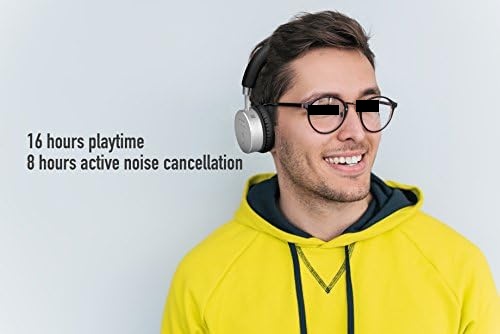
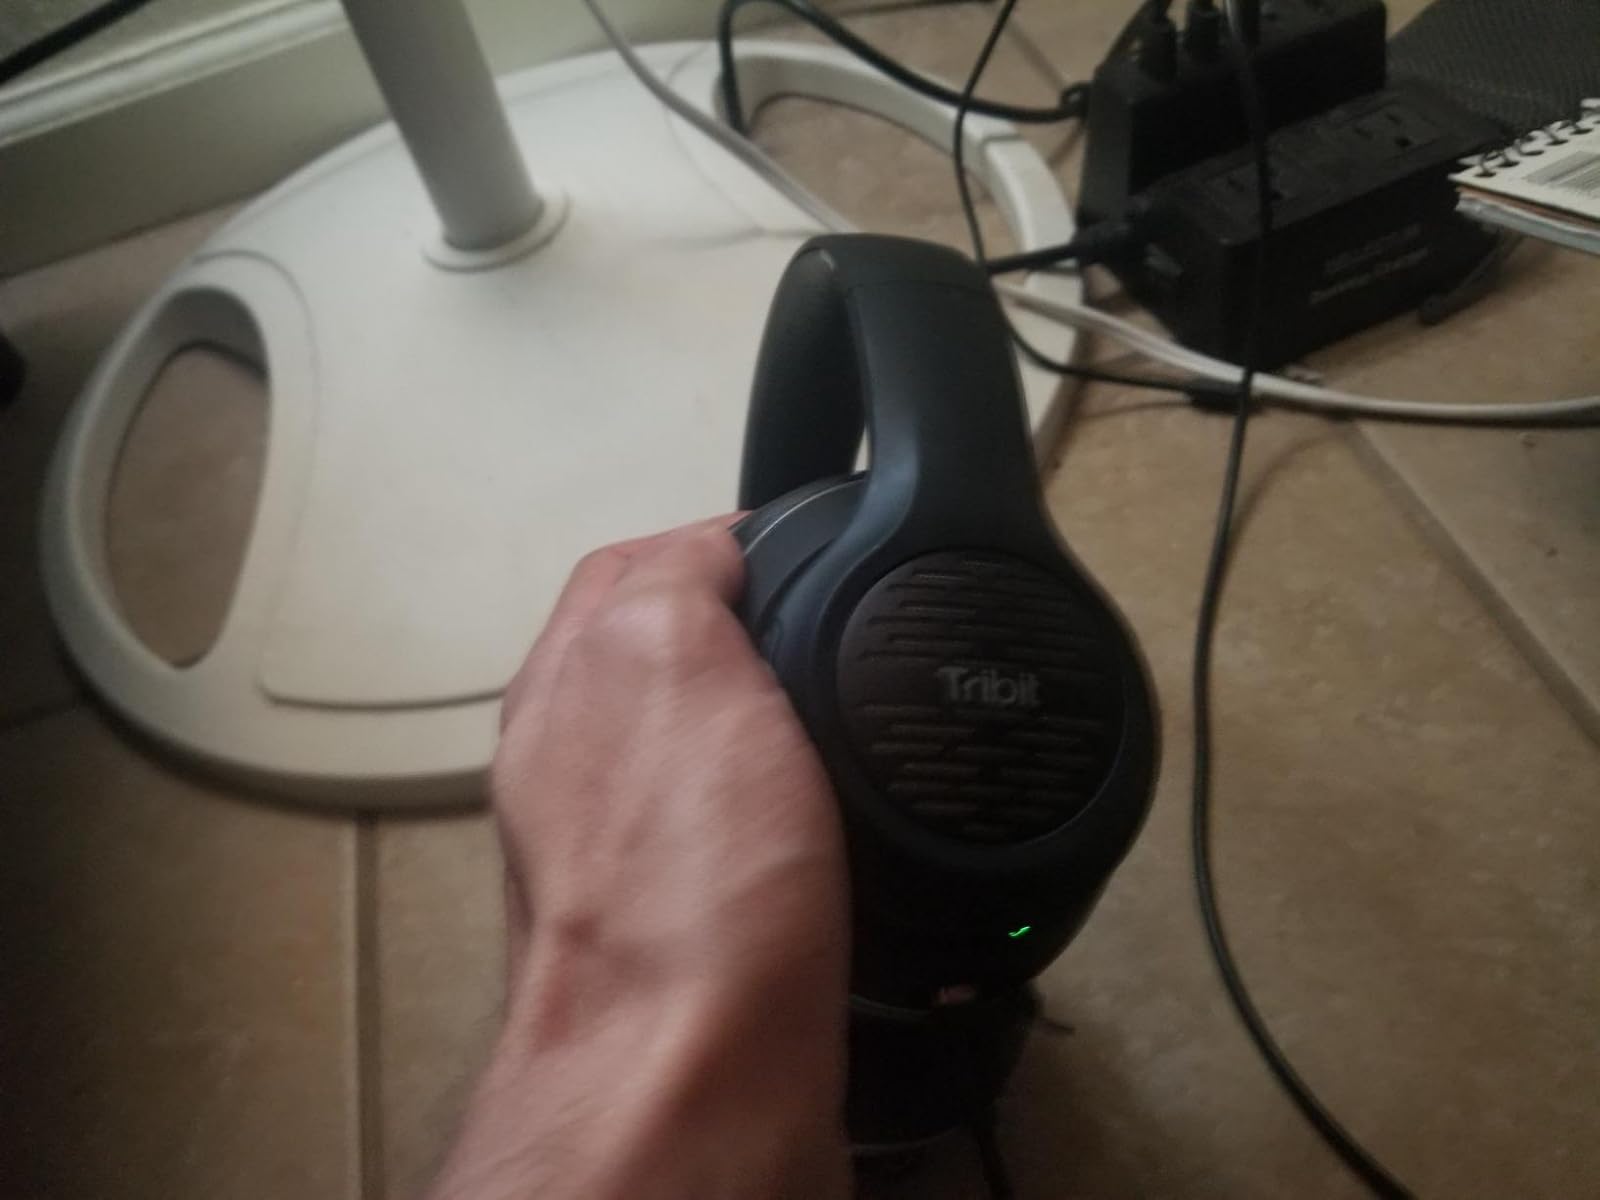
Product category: headphones
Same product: no